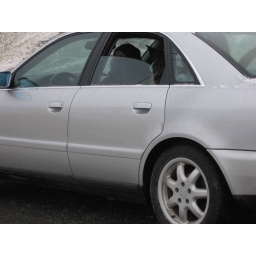
No dog in the window